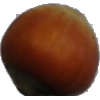
Label: Nut Forest 1